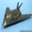
Label: airplane